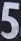
Number: 5